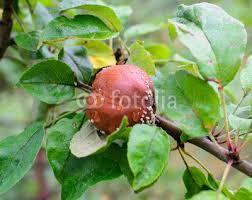
Label: apples